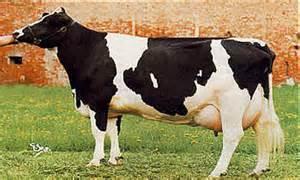
cow